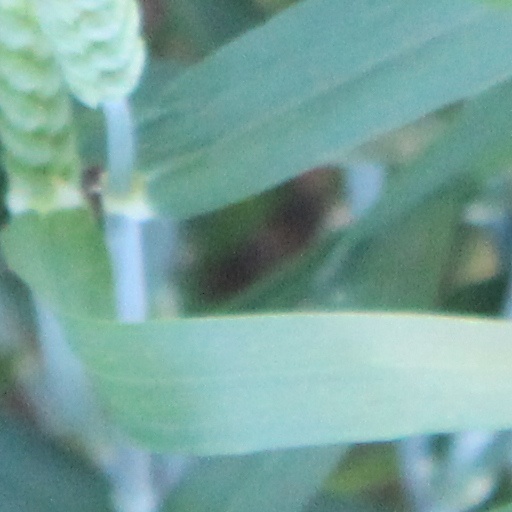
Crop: wheat